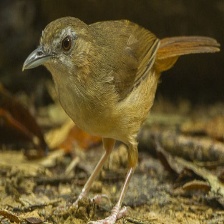
Species: ABBOTTS BABBLER
Scientific name: MALACOCINCLA ABBOTTI